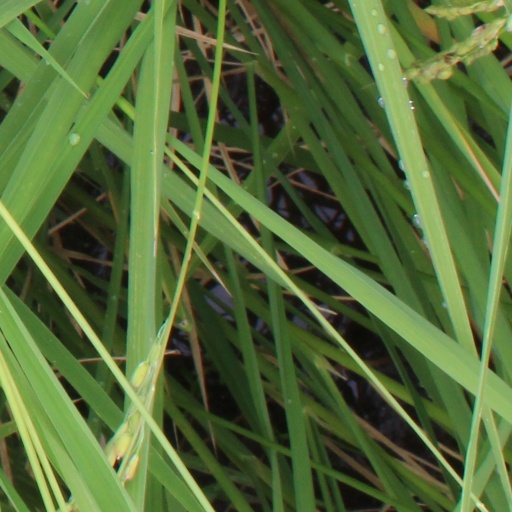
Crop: rice